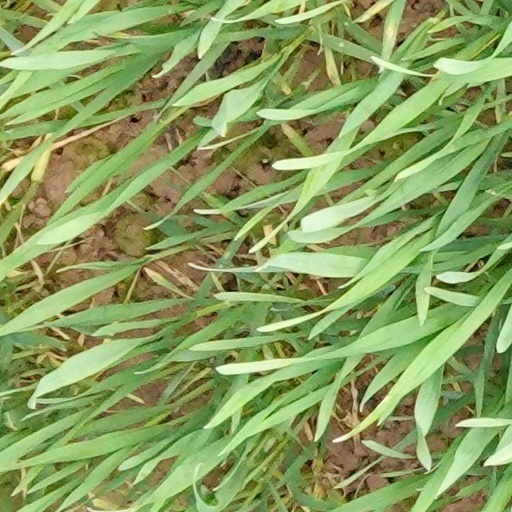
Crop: wheat